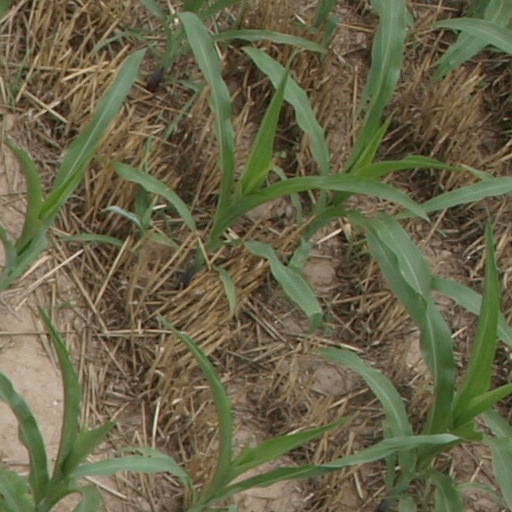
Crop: maize; corn